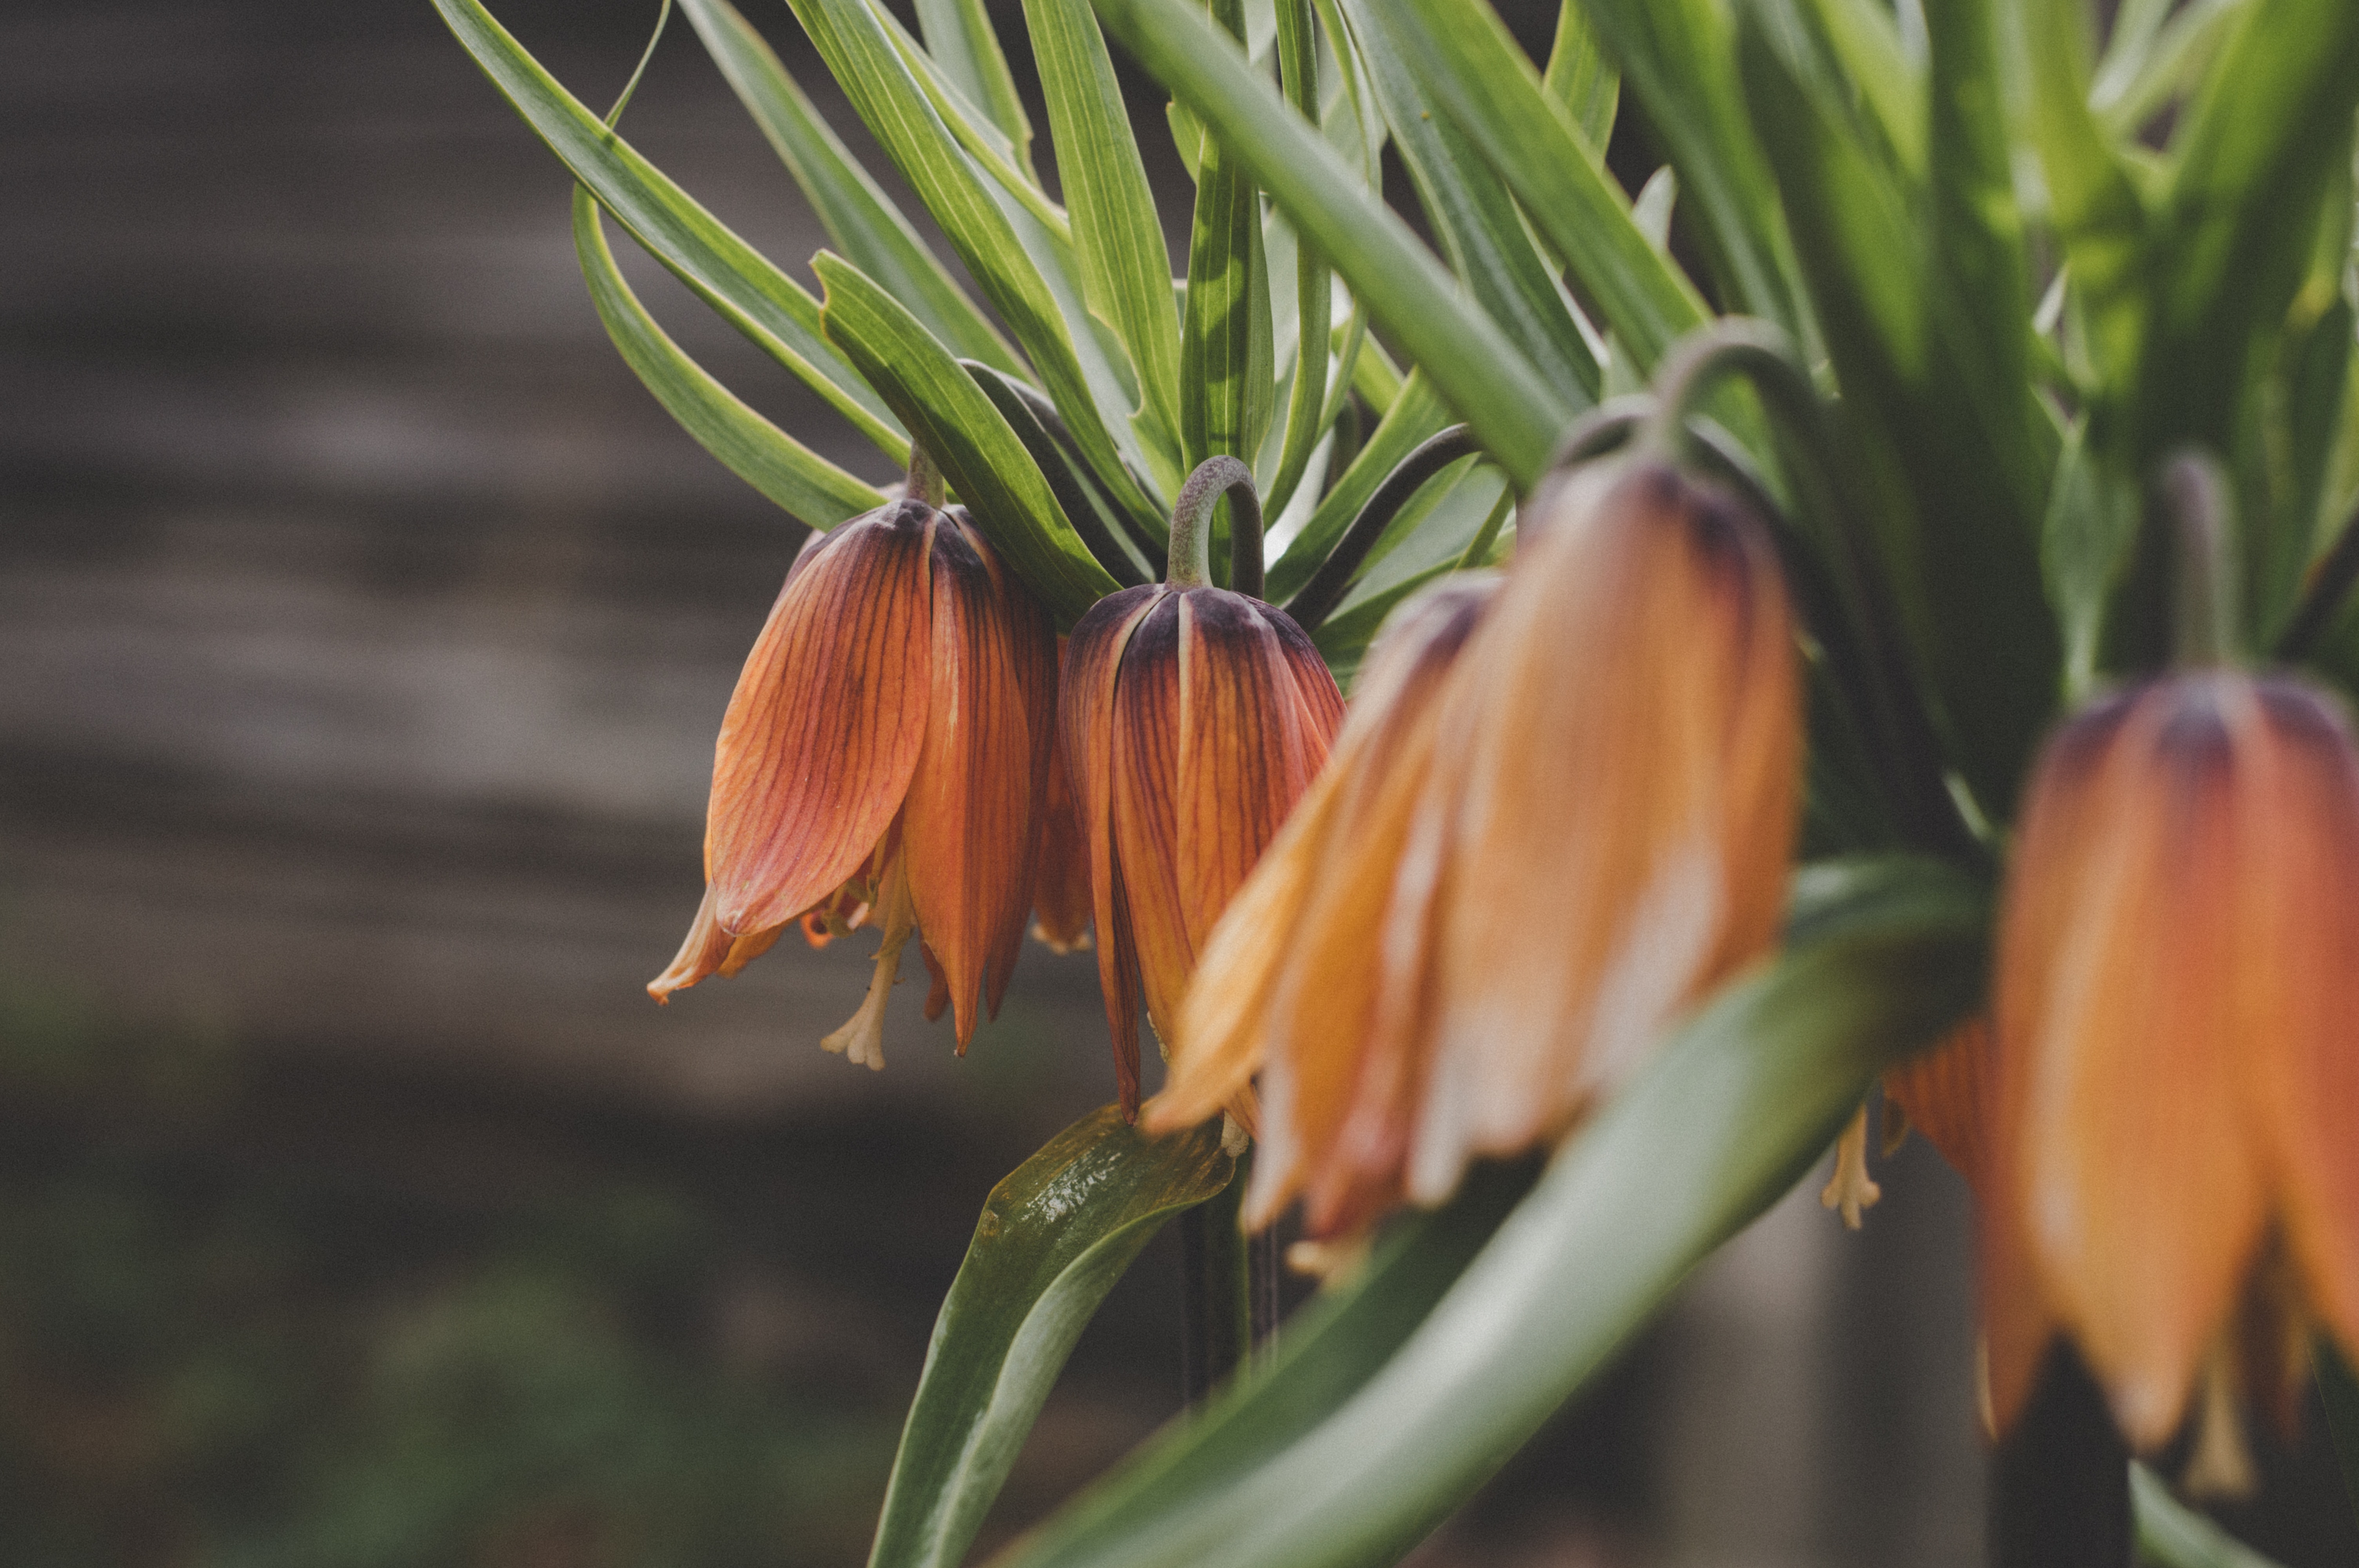
flower, flowering plant, crown imperial, plant, fritillaria, lily family, botany, lily, petal, plant stem, alstroemeriaceae